Solre-sur-Sambre Castle

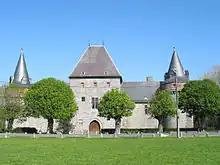
Solre-sur-Sambre

It is situated near an enclave of the principality of Liège, at the confluence of the Thure and Sambre rivers. Solre-sur-Sambre castle defended the border. An important example of medieval military architecture in Hainaut, it retains its quadrilateral layout, with circular towers reinforcing the four corners.